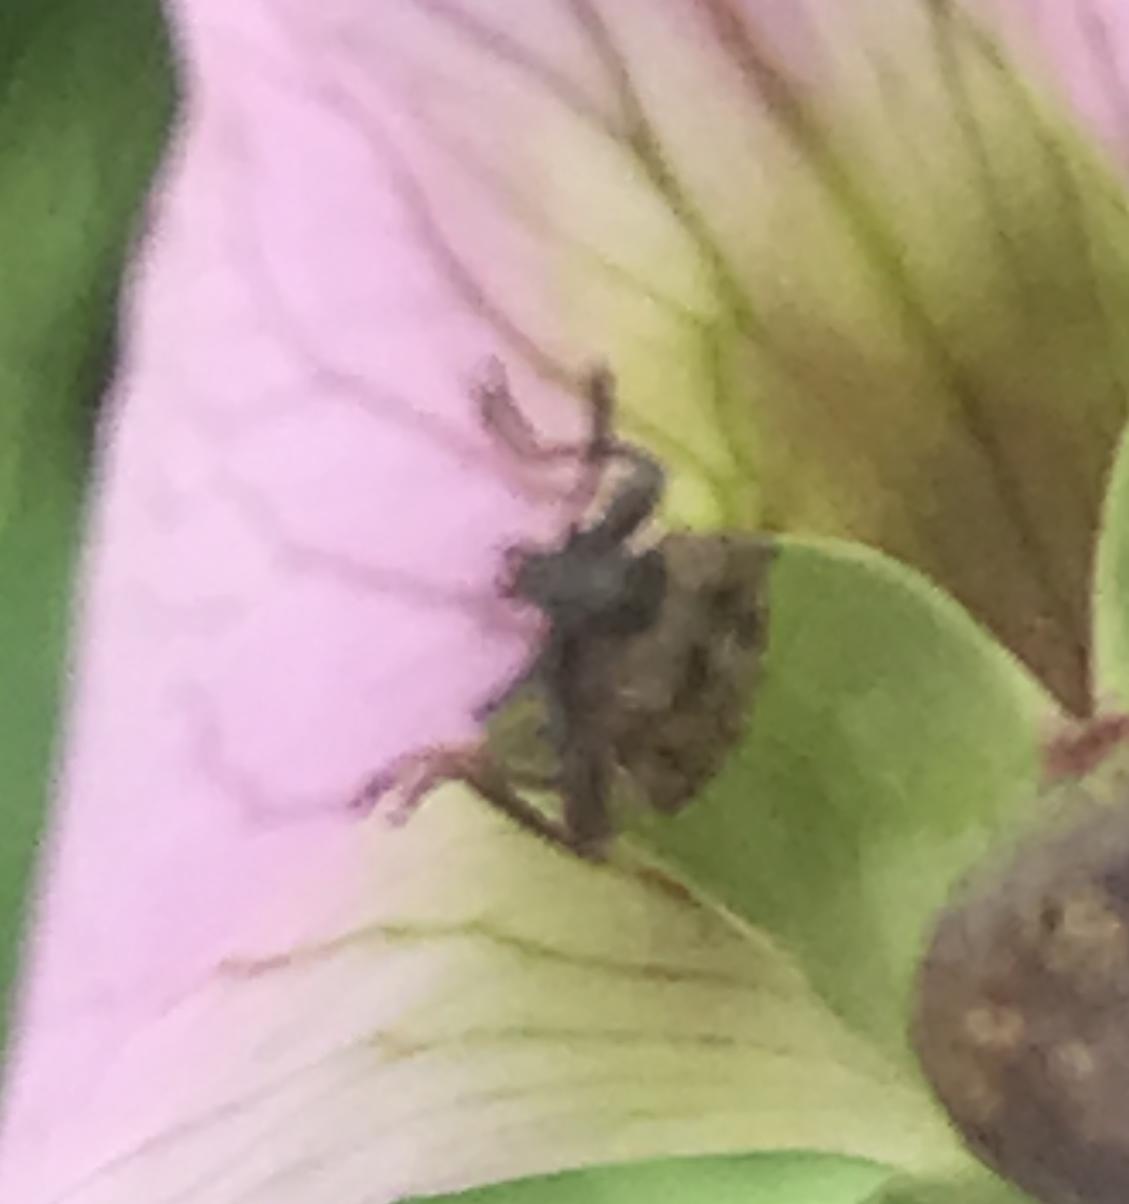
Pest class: pea_weevil